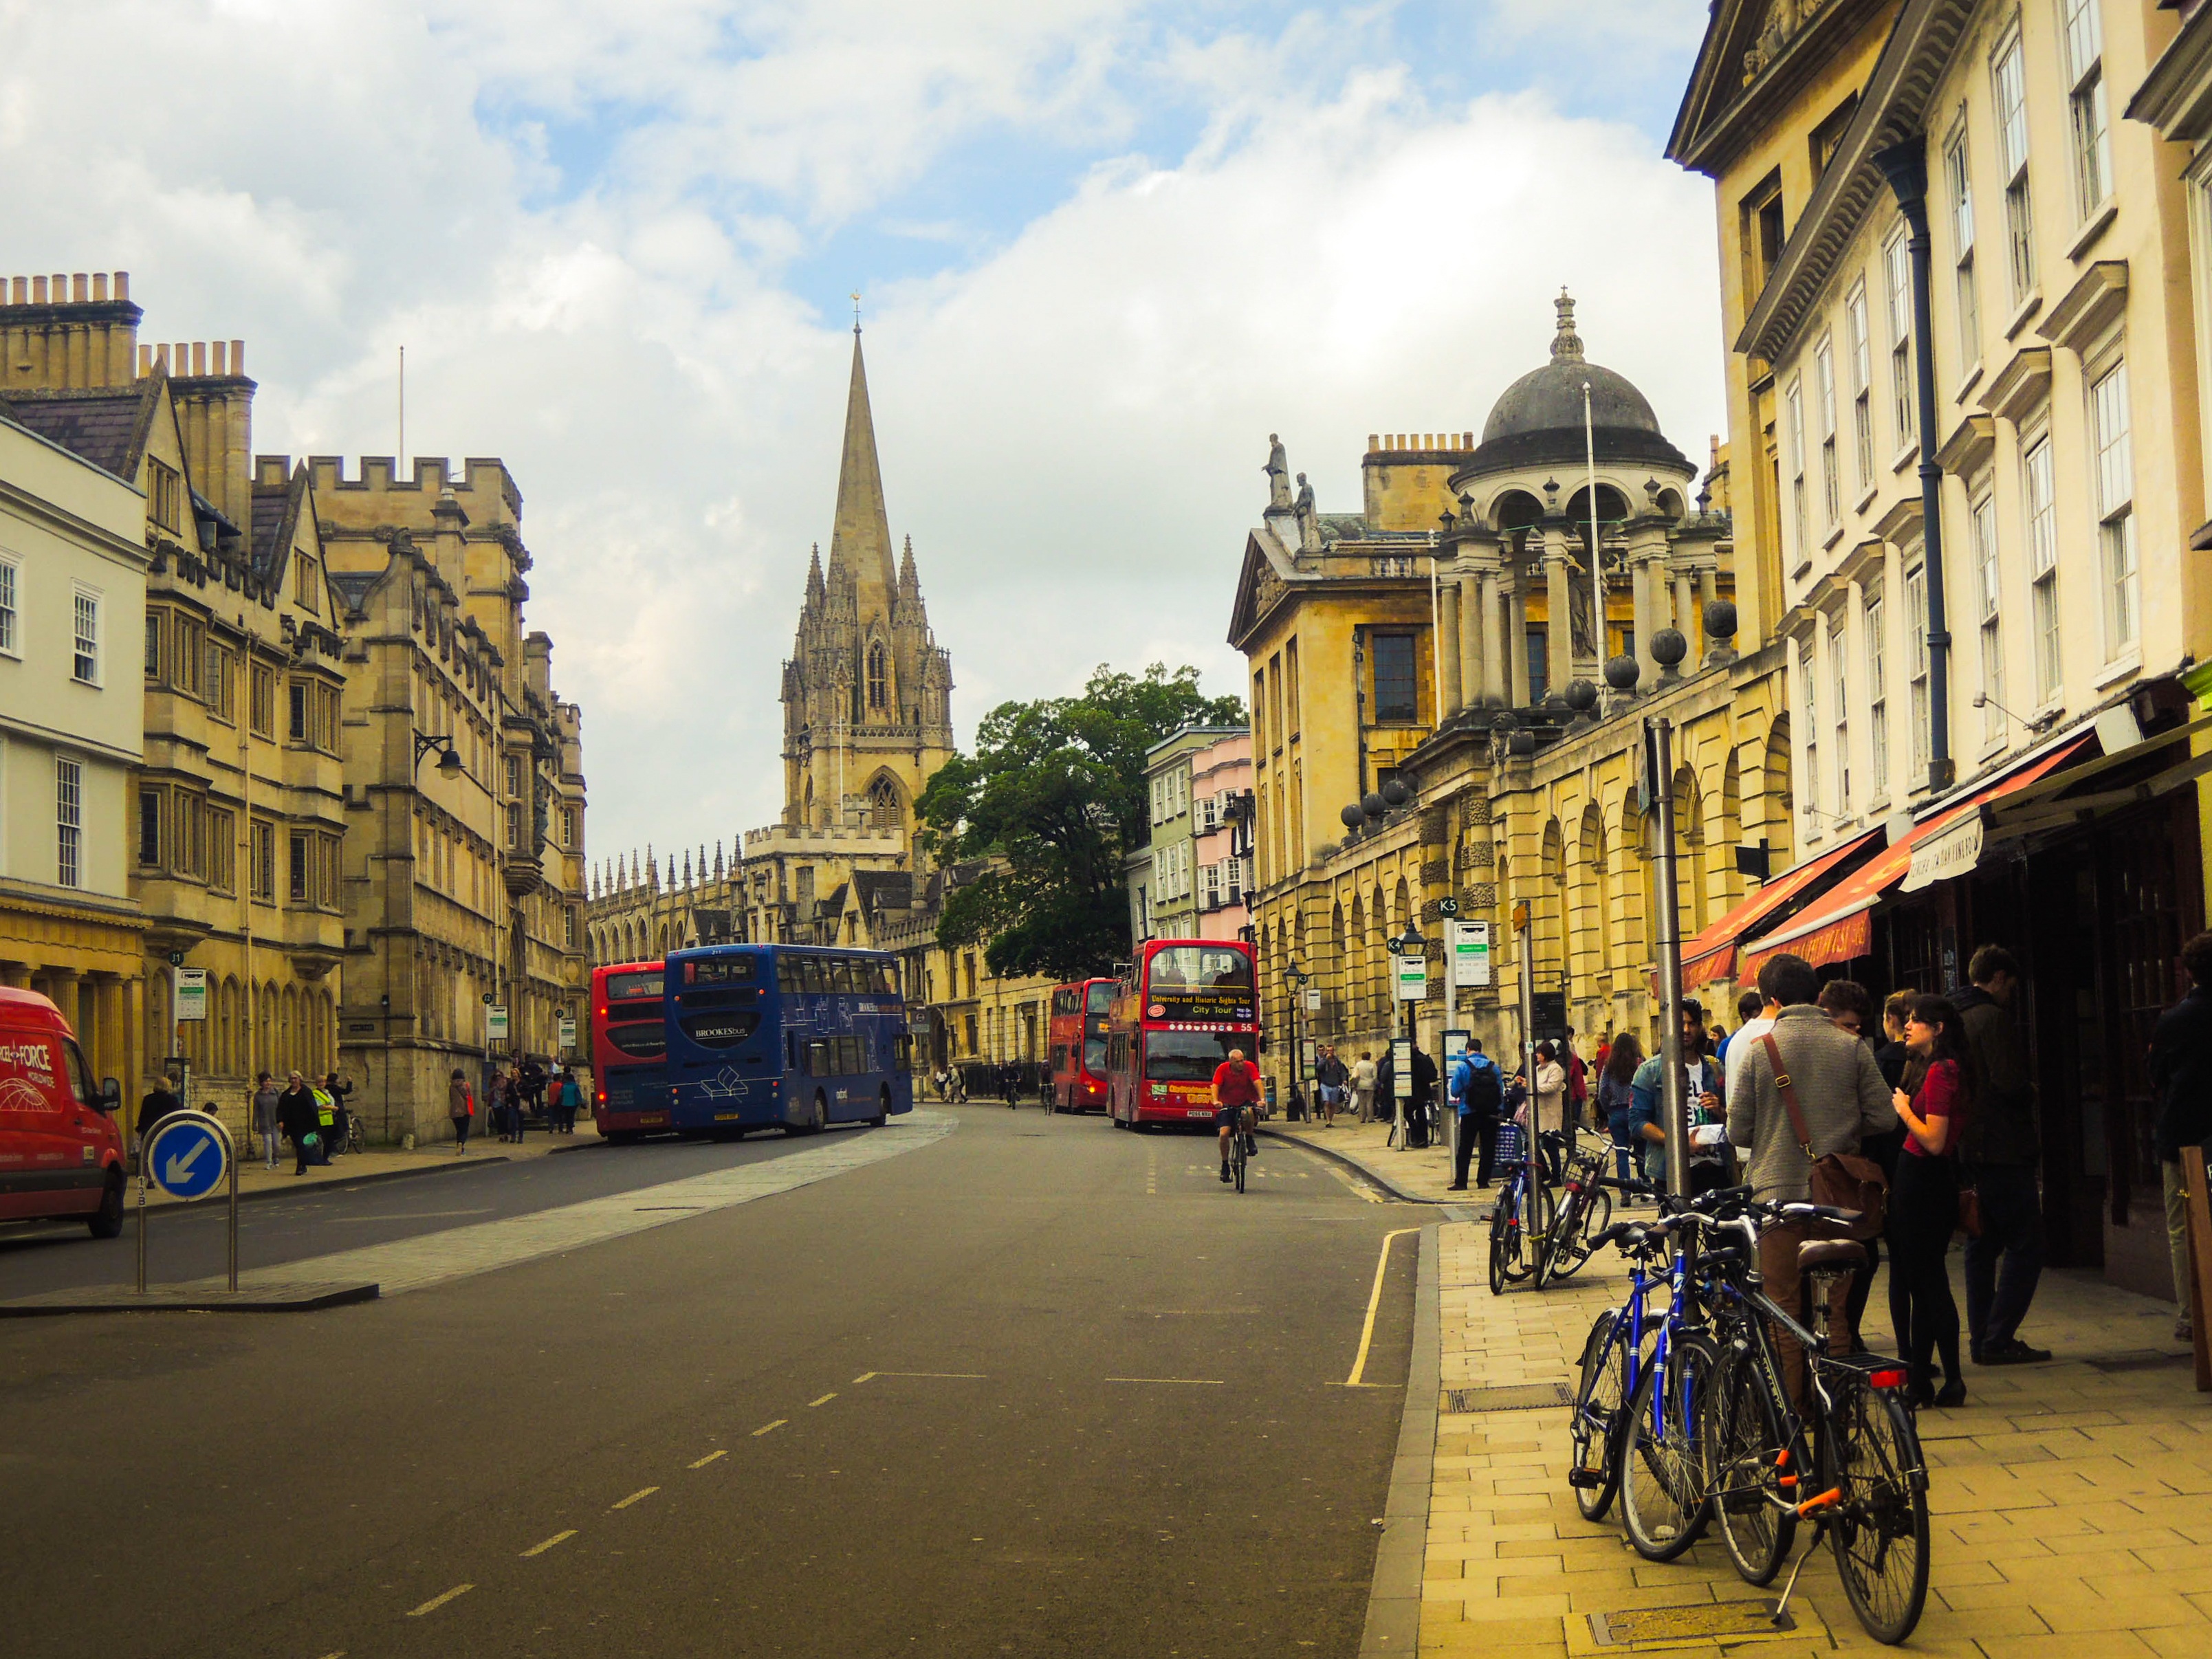
pedestrian, road, street, town, old, city, cityscape, downtown, travel, transport, evening, vehicle, historic, tourism, lane, waterway, england, infrastructure, british, history, town square, oxford, neighbourhood, urban area, human settlement